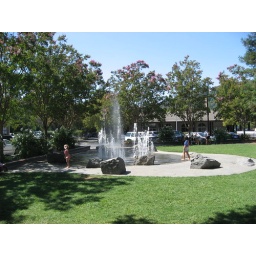
a fountain in the park across the street from the opera house